Renntech

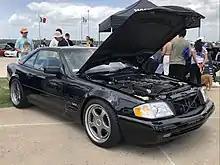
1997 Mercedes-Benz SL600 RENNTech SL74

Today RENNtech a prominent Mercedes-Benz specialist, and Feyhl himself is regarded by many as the foremost authority on Mercedes tuning in the United States.